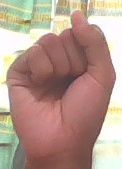
ASL sign: S